McMullin-Warren House

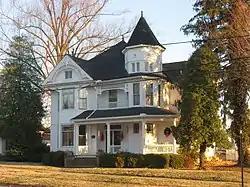

The McMullin-Warren House, at 301 W. Main St. in Sebree, Kentucky, is a Queen Anne-style house built in 1901. It was listed on the National Register of Historic Places in 1988.